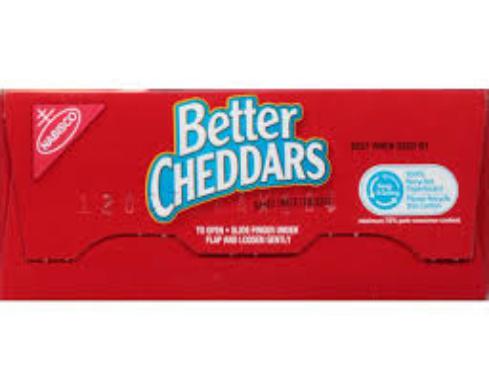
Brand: Better Cheddars
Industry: Food